Liceo scientifico statale Camillo Cavour

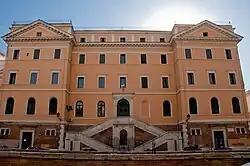

is a located in Rome, in via delle Carine 1, in Rione Monti. It was the first scientific high school in Rome, and potentially in the whole Italy.